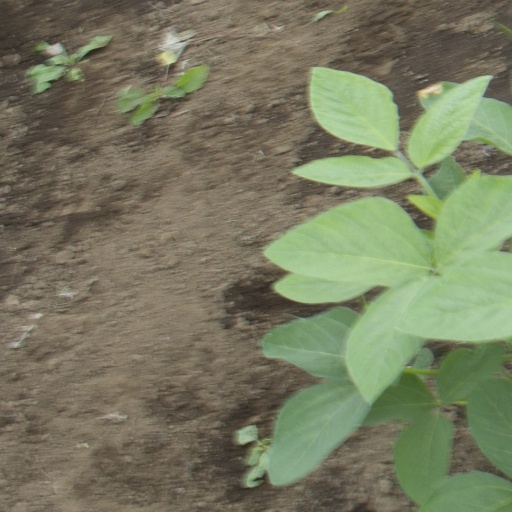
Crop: soybean